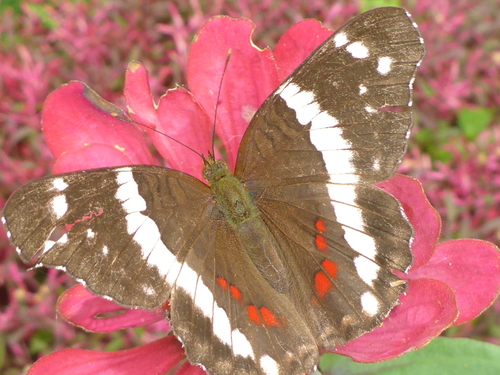
Scientific name: Anartia fatima
Common name: Banded peacock
Family: Nymphalidae
Order: Lepidoptera
Pollinator type: Primary pollinator
Habitat: Open areas and gardens
Geographic range: South America
Conservation status: Least Concern